Andryes

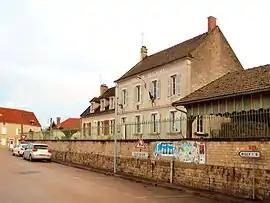
The town hall and school in Andryes

Andryes is a commune in the Yonne department in Bourgogne-Franche-Comté in north-central France, in the natural region of Forterre.